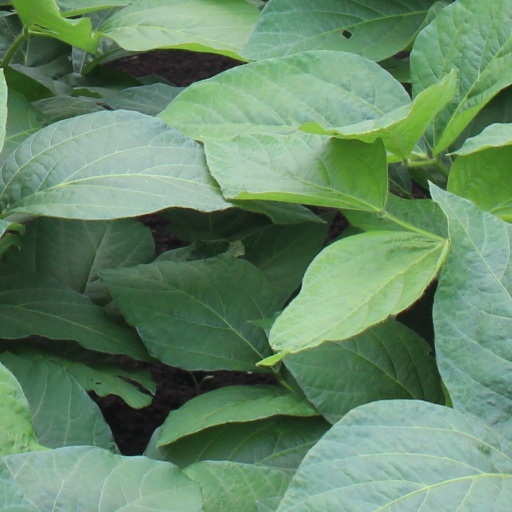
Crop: soybean